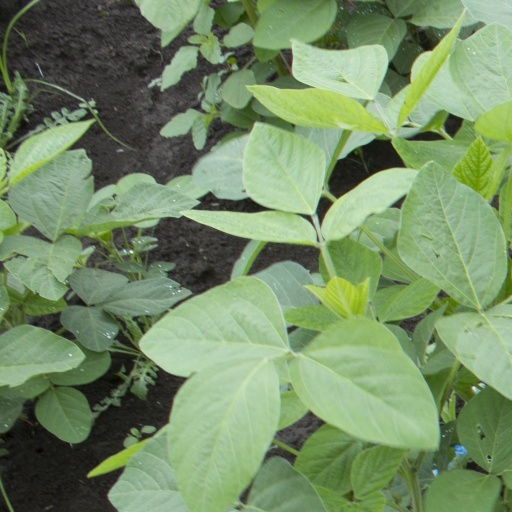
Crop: soybean